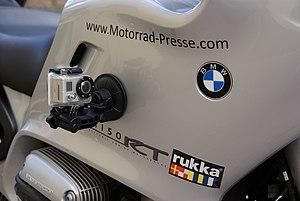
Le motovlog est un type de journal vidéo enregistré par une personne conduisant une motocyclette ou un autre véhicule motorisé.